Union Avenue United Methodist Church

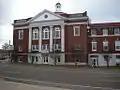
The church building in 2011, prior to its demolition.

Union Avenue United Methodist Church was a historic church building in Memphis, Tennessee, that is listed on the National Register of Historic Places under the name Union Avenue Methodist Episcopal Church, South. The building was located on a street corner at 2117 Union Avenue.